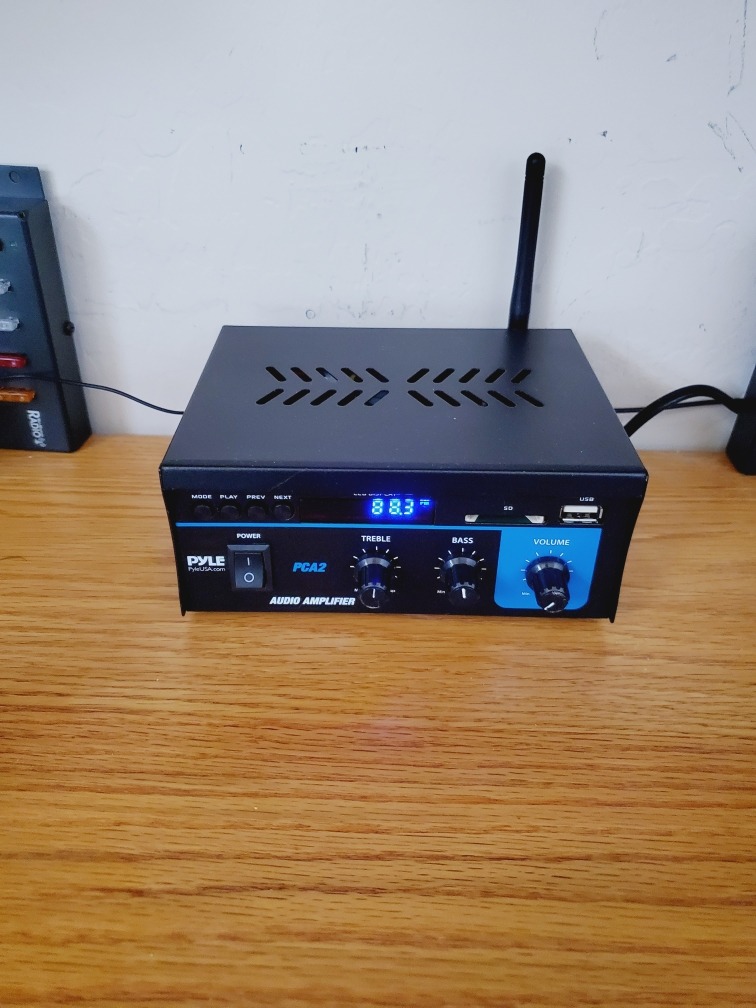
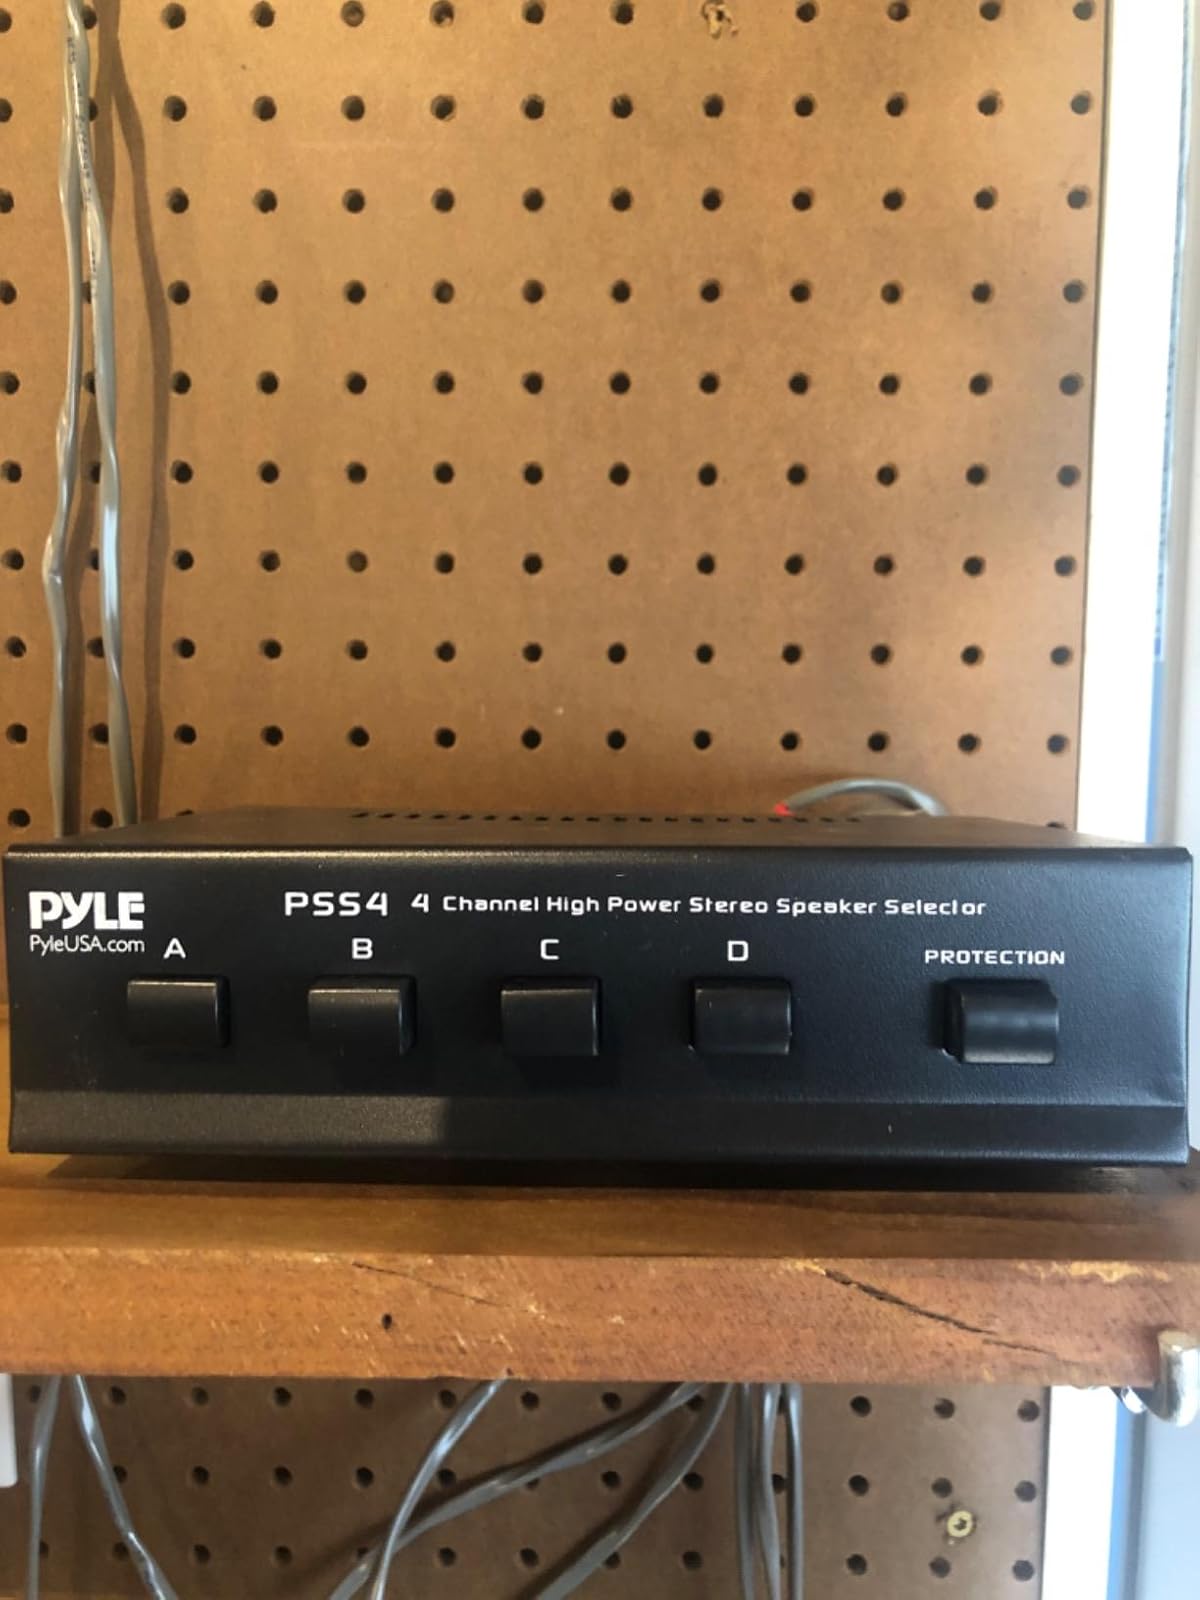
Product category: speaker
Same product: no